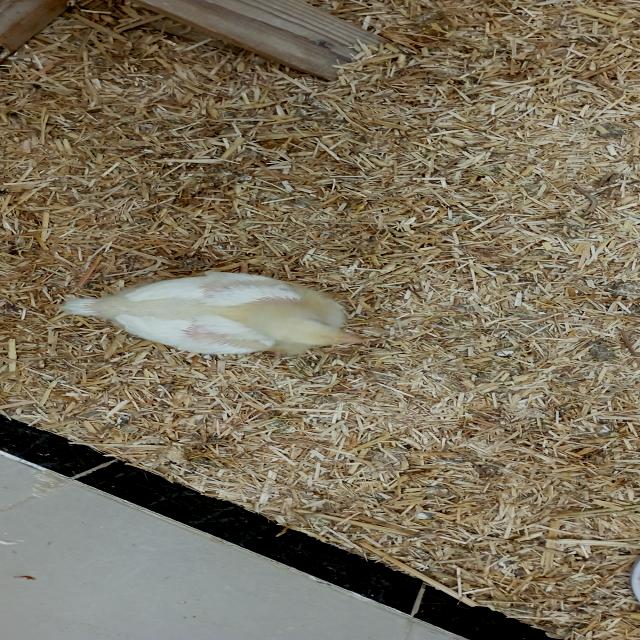
Weight: 369 g